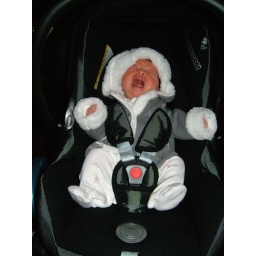
Annette in car seat